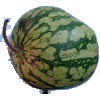
Label: Watermelon 1